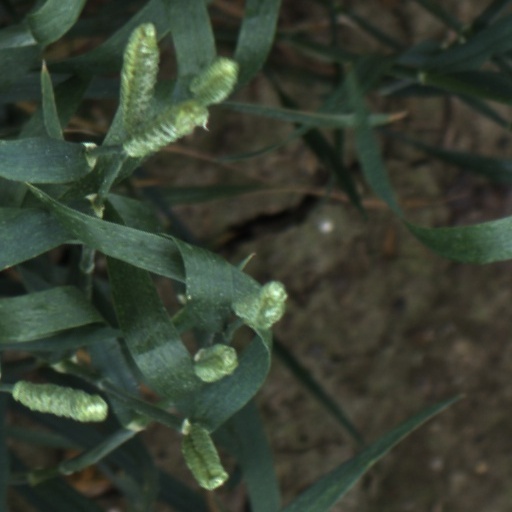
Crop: wheat